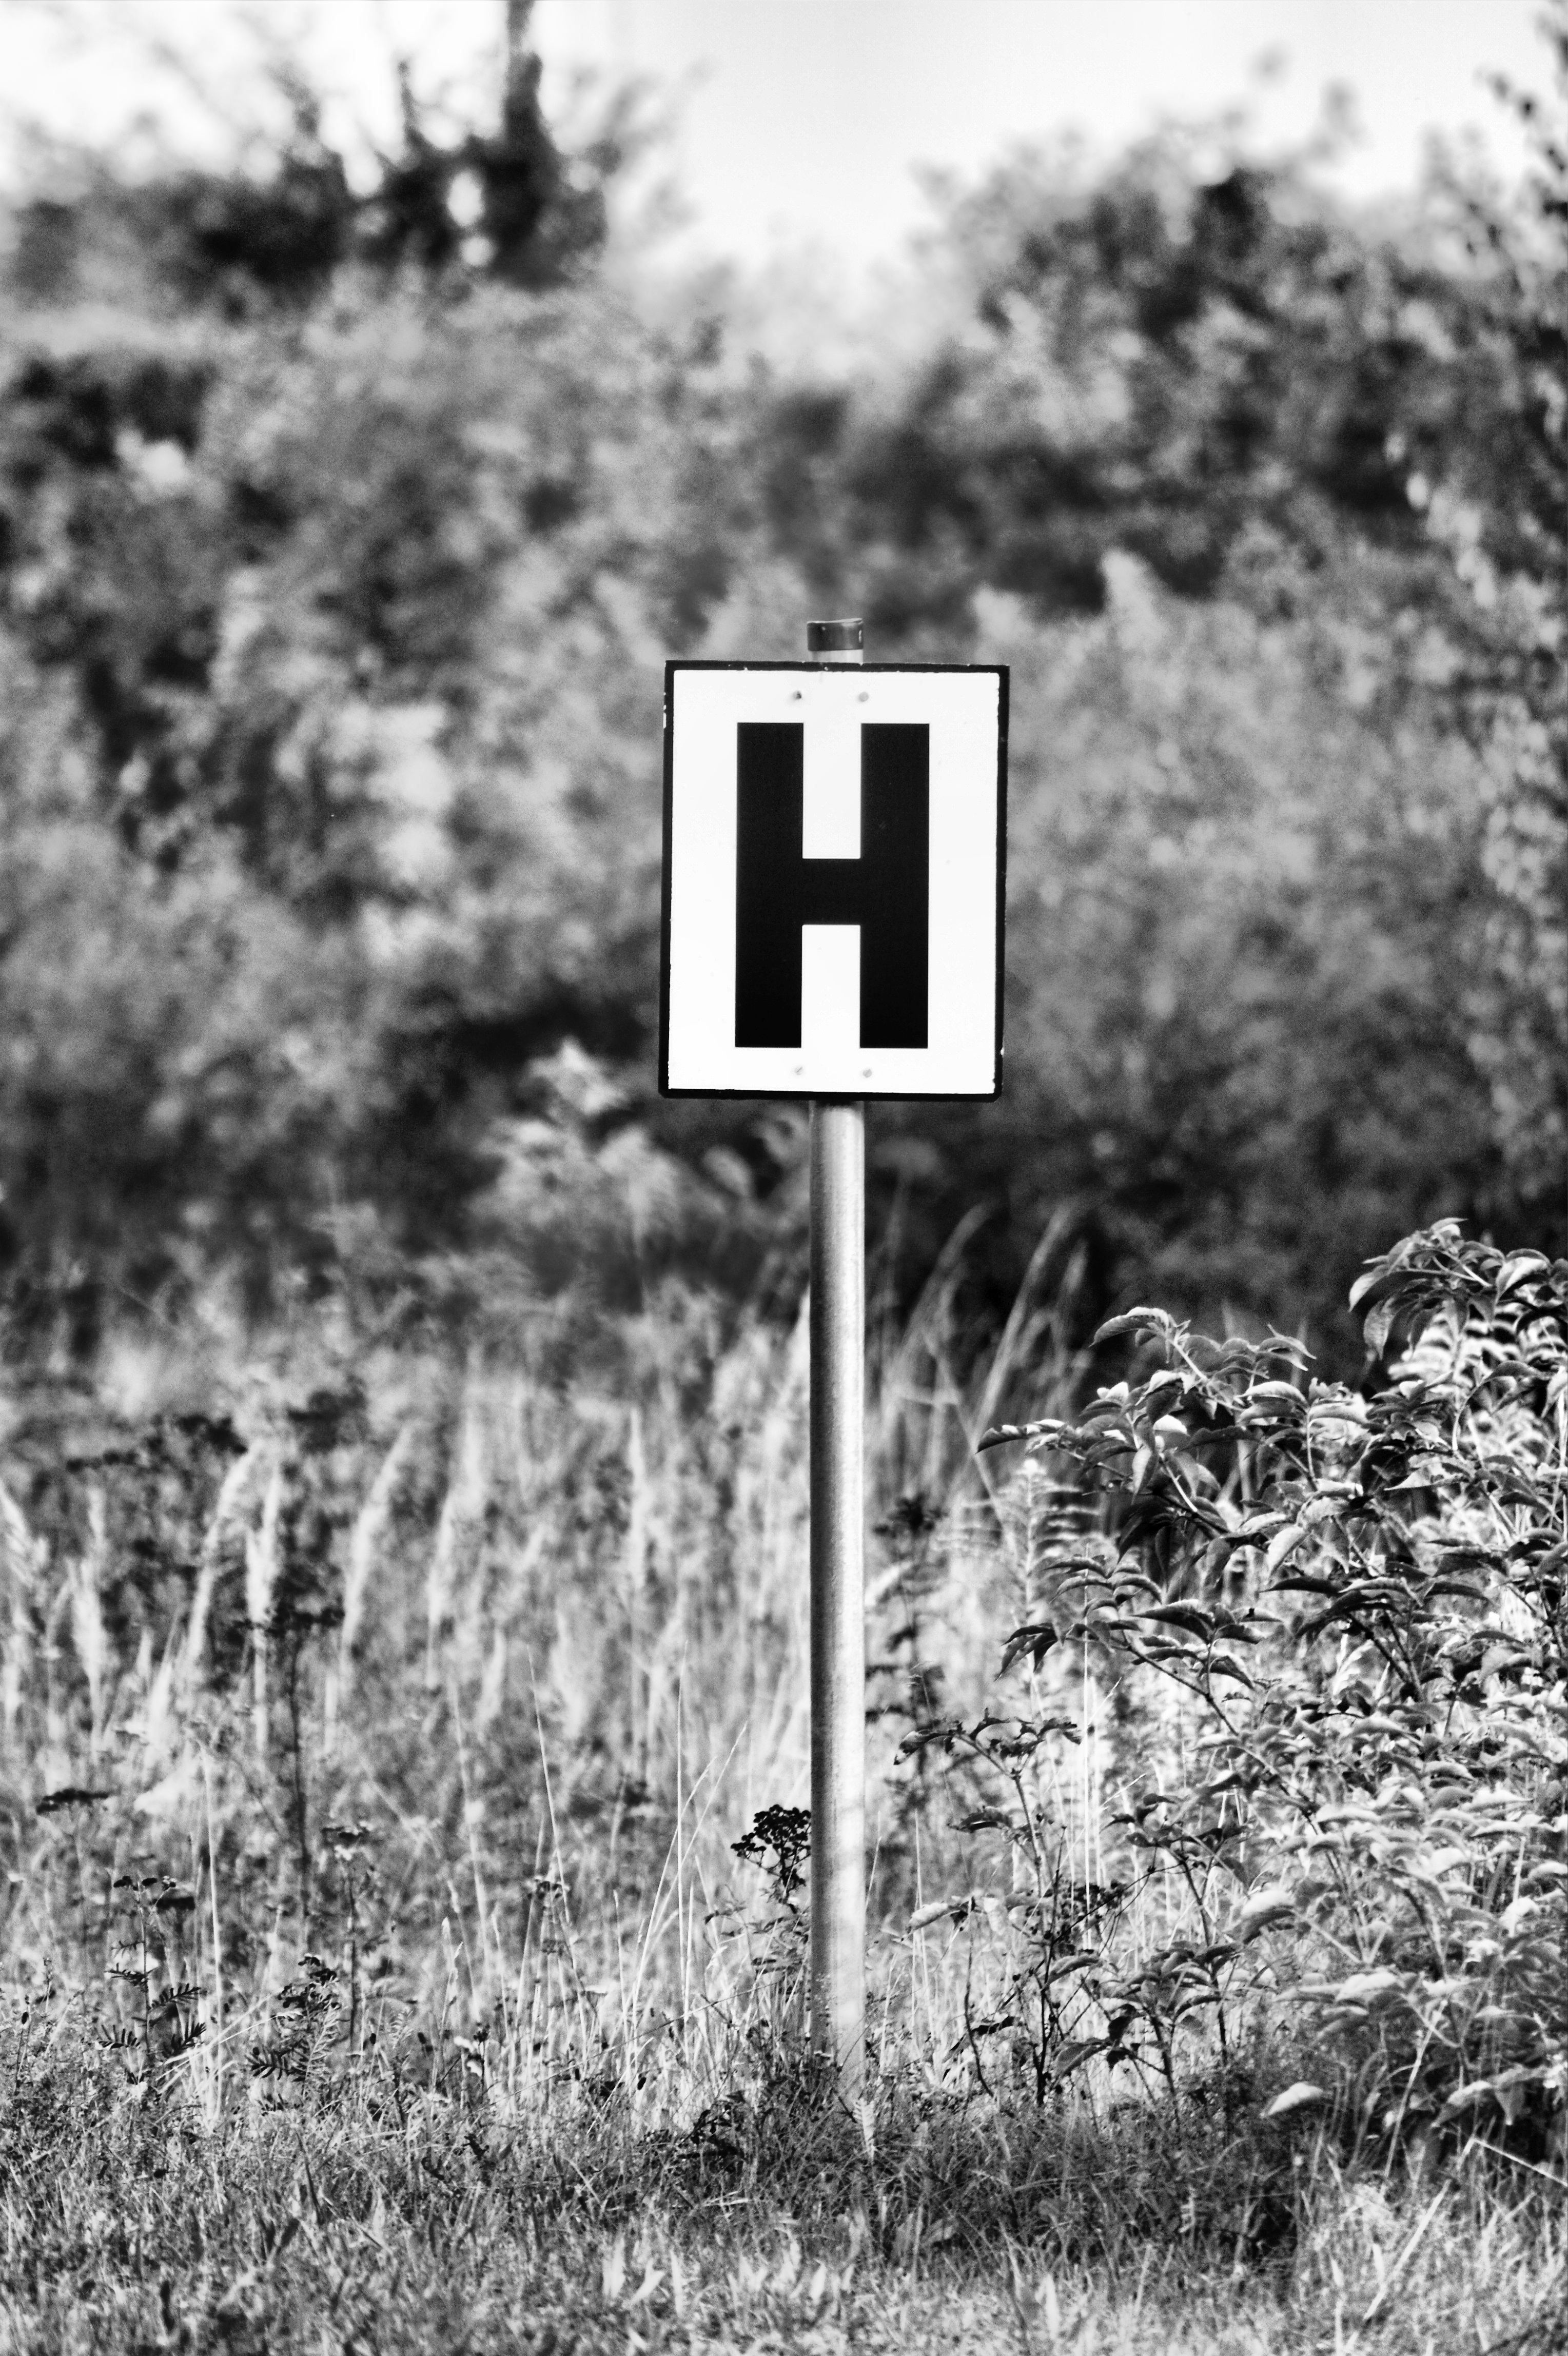
tree, forest, grass, black and white, railway, photography, train, overgrown, soil, rest, monochrome, photograph, shield, signs, image, woodland, habitat, lapsed, rural area, signposts, monochrome photography, natural environment